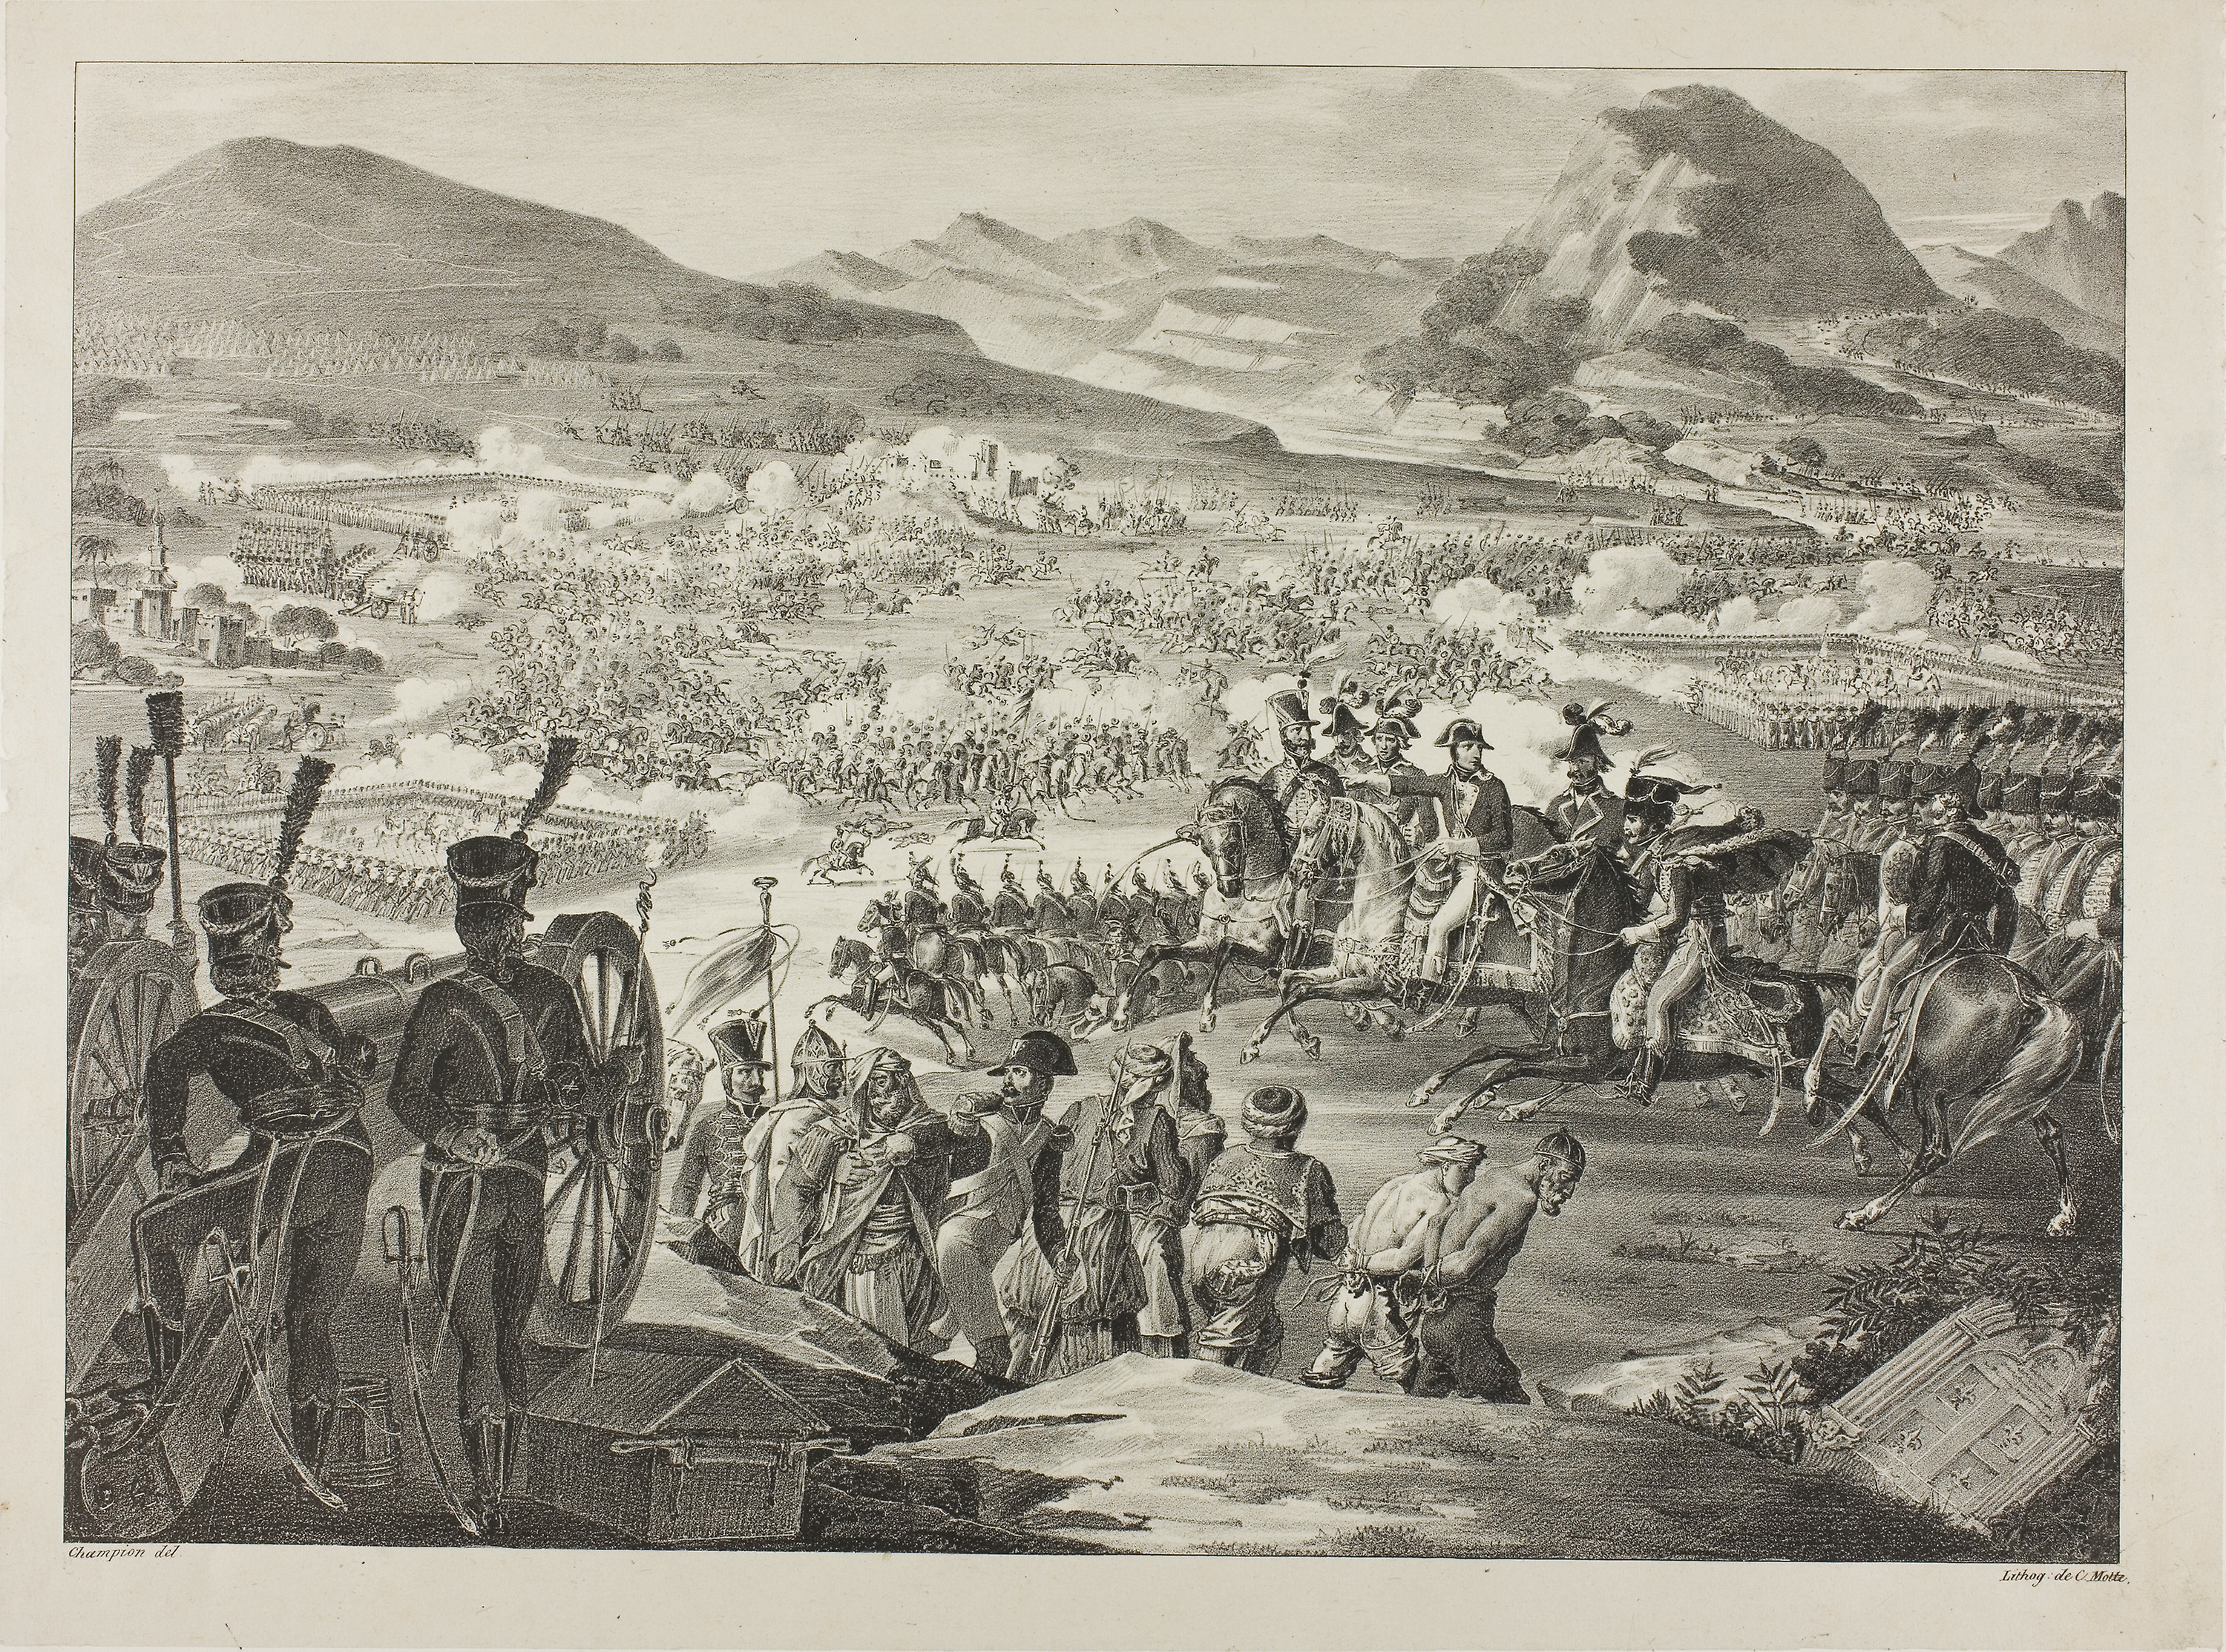
history, black and white, troop, visual arts, war, stock photography, battle, art, painting